412th Test Wing

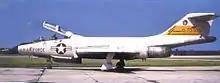
445th Fighter-Interceptor Squadron F-101B

1960 saw a series of changes for the group. In January, the 445th Squadron traded its Scorpions for supersonic McDonnell F-101 Voodoos. SAC's expanding mission saw the transfer of Wursmith to its jurisdiction on 1 April, along with all support units. The impending move of the 18th Fighter-Interceptor Squadron to Grand Forks Air Force Base would leave only one fighter squadron on the base. As a result, the 412th Fighter Group was inactivated and the 445th Fighter-Interceptor Squadron was reassigned to the Sault Sainte Marie Air Defense Sector.